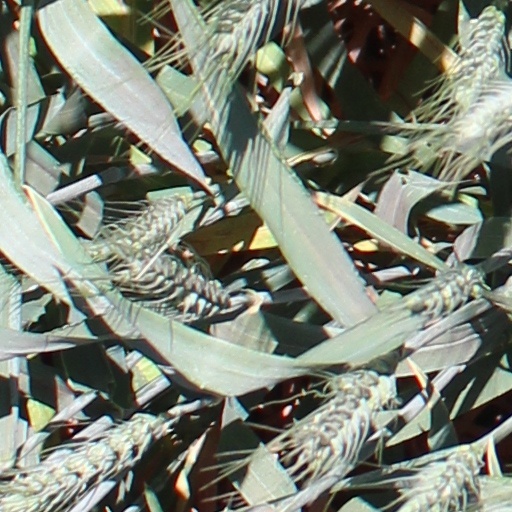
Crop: wheat